List of UK top-ten singles in 2016

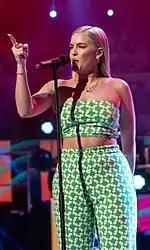
Anne-Marie (pictured) and Sean Paul both provided vocals on Clean Bandit's "Rockabye", which spent nine weeks at the top of the UK charts and became the Christmas number-one of 2016.

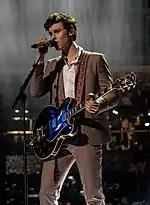
Shawn Mendes made his UK top 10 debut this year with two singles making the countdown, including his debut entry, "Stitches", which reached number-one for two weeks in January.

The following table shows artists who achieved two or more top 10 entries in 2016, including singles that reached their peak in 2015 or 2017. The figures include both main artists and featured artists, while appearances on ensemble charity records are also counted for each artist. The total number of weeks an artist spent in the top ten in 2016 is also shown.